Nahlin (yacht)

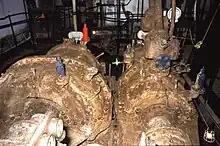
Two of the yacht's Brown-Curtis steam turbines in 2001, when she was in Liverpool

The yacht was then towed to Devonport, Plymouth and then to Clarence Dock, Liverpool for restoration. The first phase of her restoration was delayed when her restorer, Cammell Laird, went into receivership in 2001.